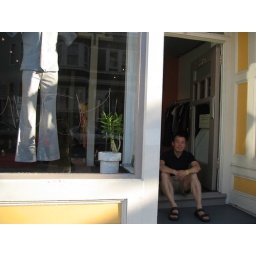
Me sitting at the door steps of Three Threads, 3579 17th Street near Dolores.